The Collected Stories of Amy Hempel

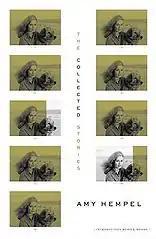
First edition hardcover, 2006

The Collected Stories of Amy Hempel is a compilation of all of Amy Hempel's short stories published between 1985 and 2005. The collection was published by Scribner in 2006 with an introduction by Rick Moody. The book was a finalist for the 2006 PEN/Faulkner Award for Fiction and was selected by The New York Times Book Review as one of the 10 best books of 2006.